Ben Affleck

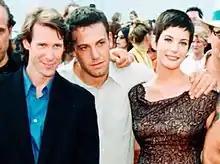
Affleck with Michael Bay and Liv Tyler at the "Armageddon" premiere in June 1998

"Armageddon", released in 1998, established Affleck as a viable leading man for Hollywood studio films. "Good Will Hunting" had not yet been released during the casting process and, after Affleck's screen test, director Michael Bay dismissed him as "a geek". Producer Jerry Bruckheimer convinced Bay that Affleck would be a star, but he was required to lose weight, become tanned, and get his teeth capped before filming began. The film, where he starred opposite Bruce Willis as a blue-collar driller tasked by NASA with stopping an asteroid from colliding with Earth, was a box office success. Daphne Merkin of "The New Yorker" remarked: "Affleck demonstrates a sexy Paul Newmanish charm and is clearly bound for stardom."